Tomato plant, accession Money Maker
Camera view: tilt-top (135 deg); turntable rotation: 270 degrees
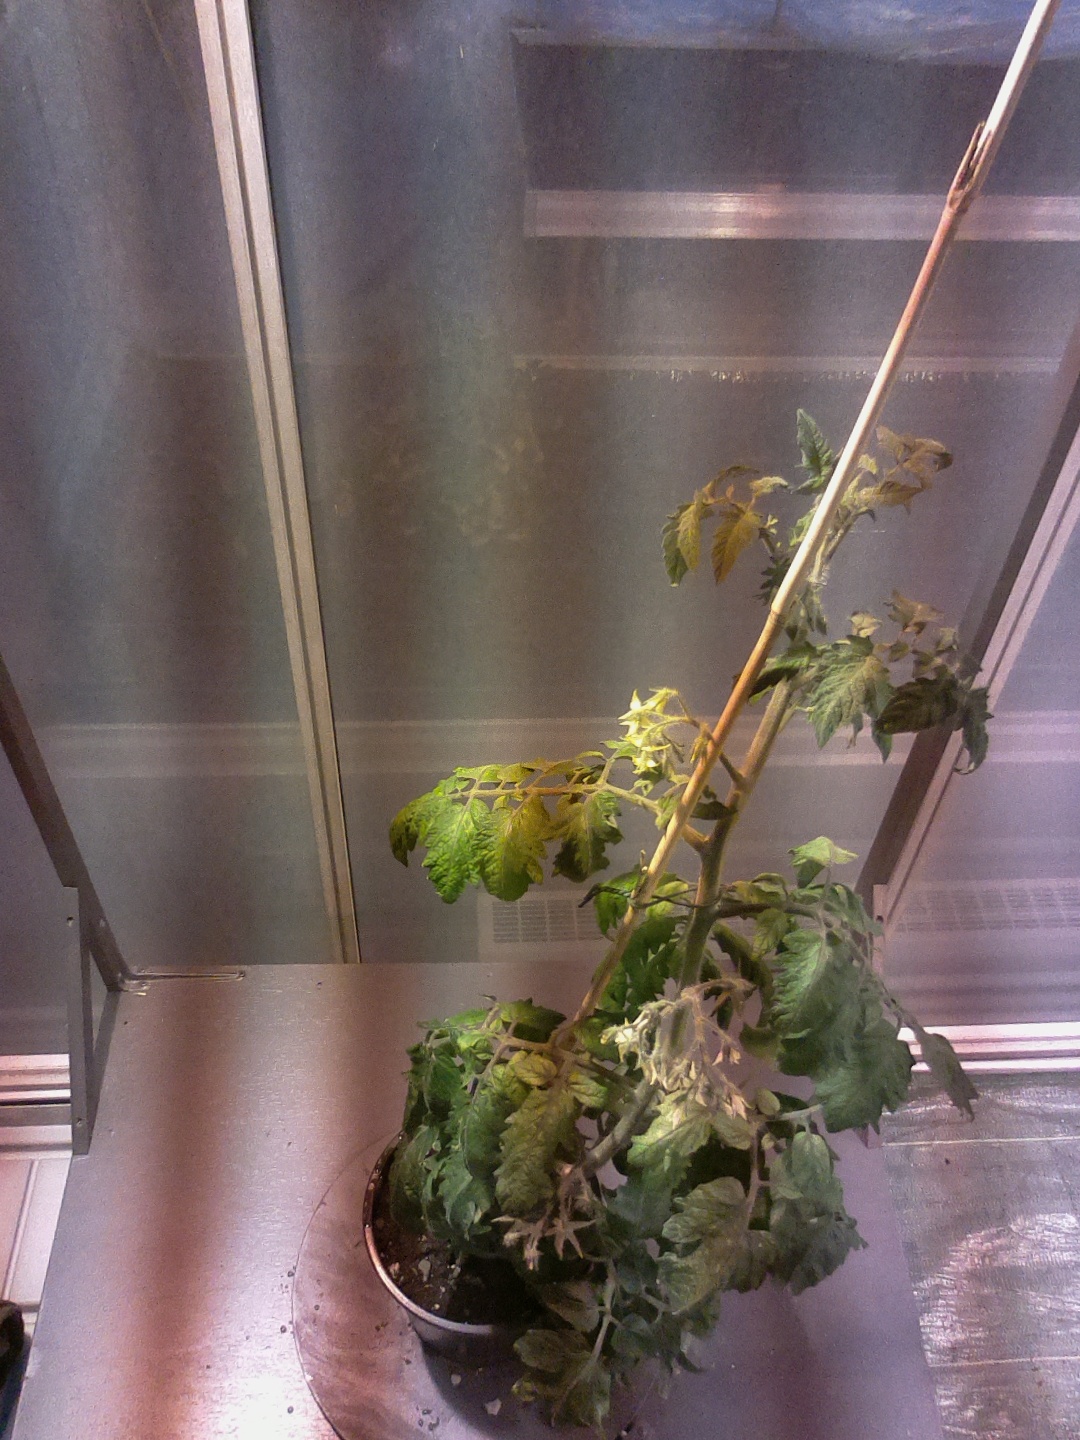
BBCH growth stage 69: End of flowering, 90%-100% of flowers open, more petals falling